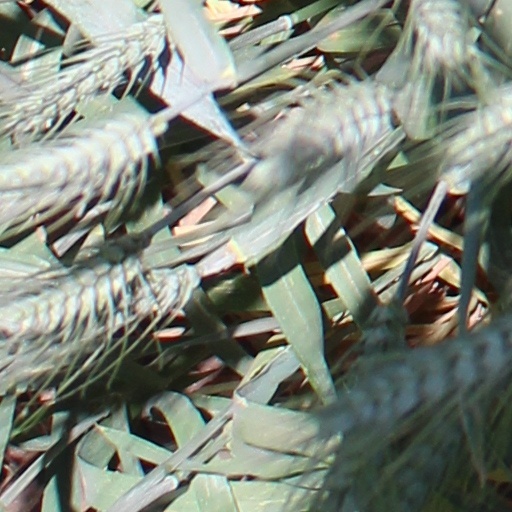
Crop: wheat